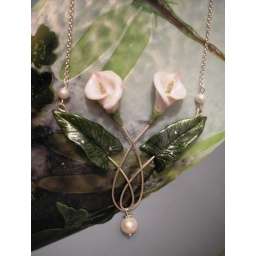
A necklace in silver plated wire and polymer clay flowers and leaves, microspheres, and freshwater pearl.